Baghban (2003 film)

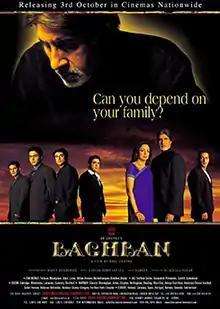
Theatrical release poster

 is a 2003 Indian Hindi-language drama film directed by Ravi Chopra, co-written and produced by B. R. Chopra. It tells the story of an elderly couple, Raj and Pooja, who have been married for 40 years. After Raj retires, they reunite with their four sons to discuss who will support them. However, none of the sons want to take care of both parents, causing Raj and Pooja to live separately.